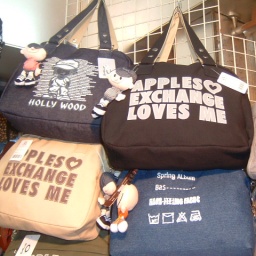
Bags for sale at the street market in Danshui near Taipei